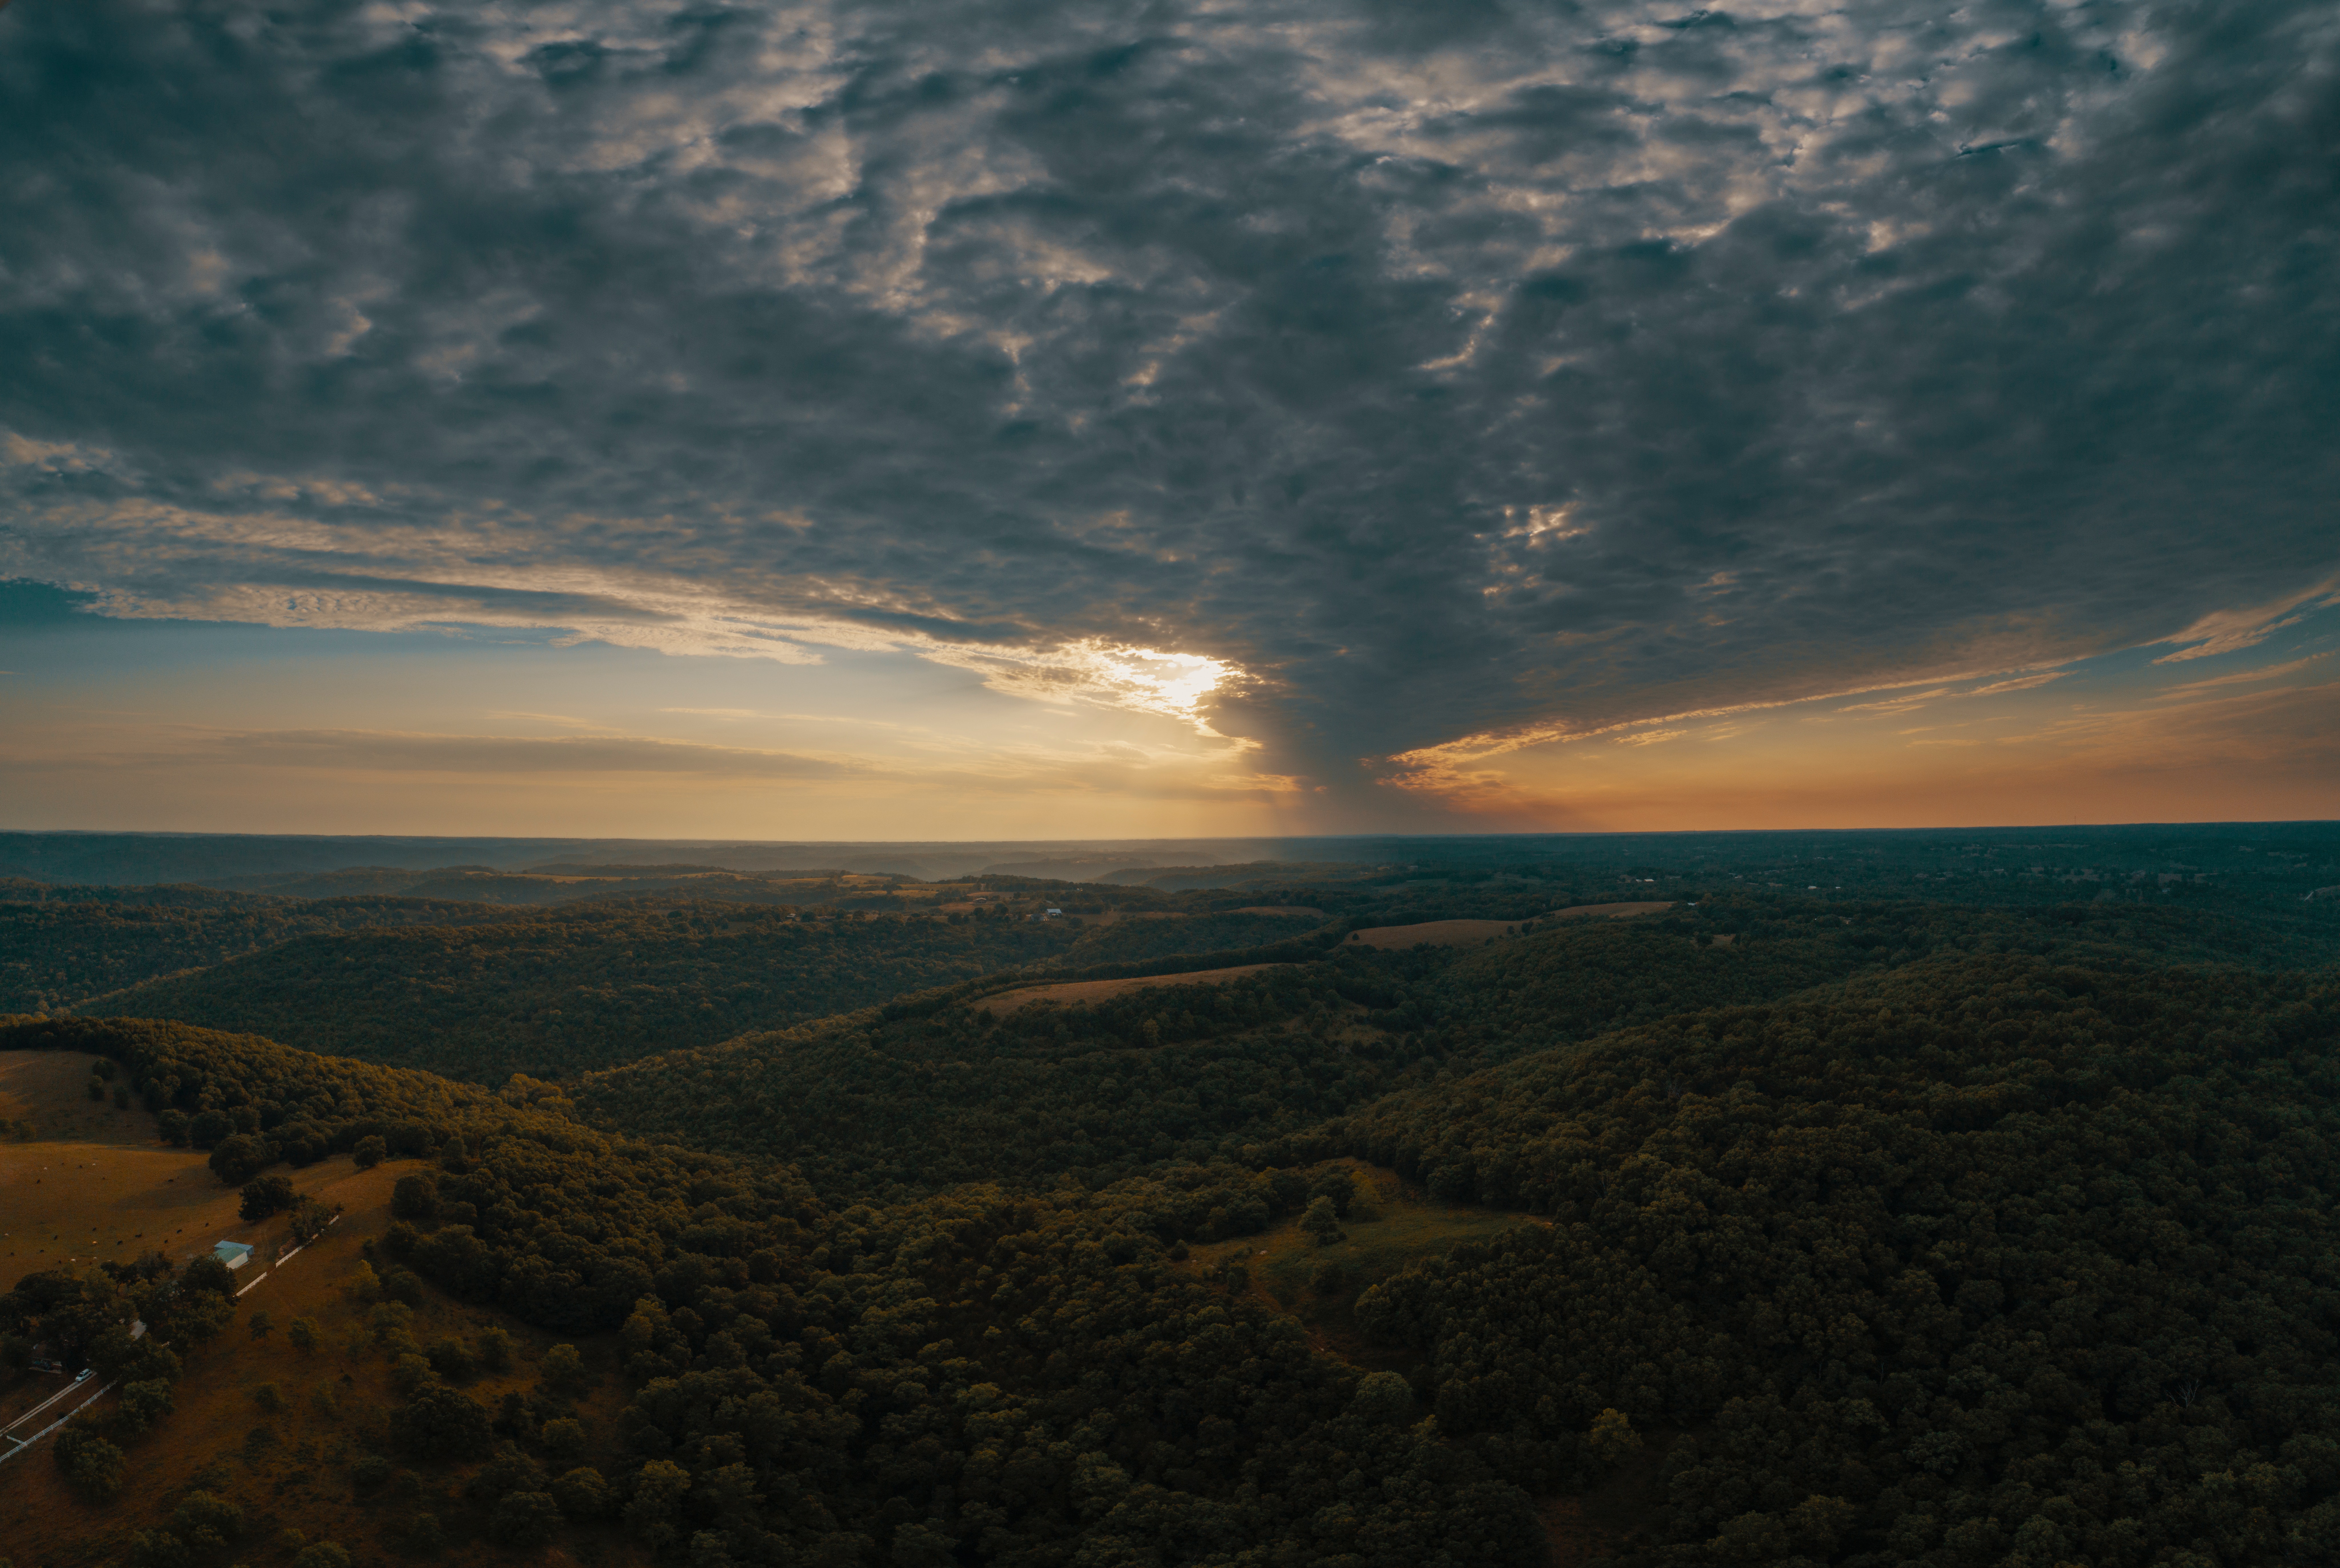
sky, cloud, horizon, atmosphere, atmospheric phenomenon, light, evening, morning, sunset, plain, sunlight, landscape, ecoregion, dusk, tree, hill, aerial photography, sunrise, rural area, photography, meteorological phenomenon, sea, dawn, mountain, space, city, night, valley, road, cumulus, terrain, grassland